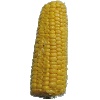
Label: corn